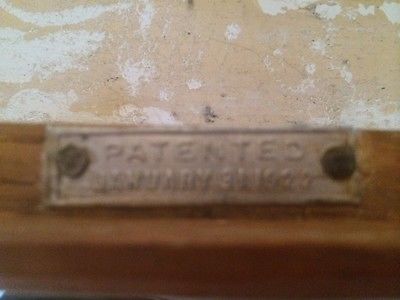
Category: cabinet